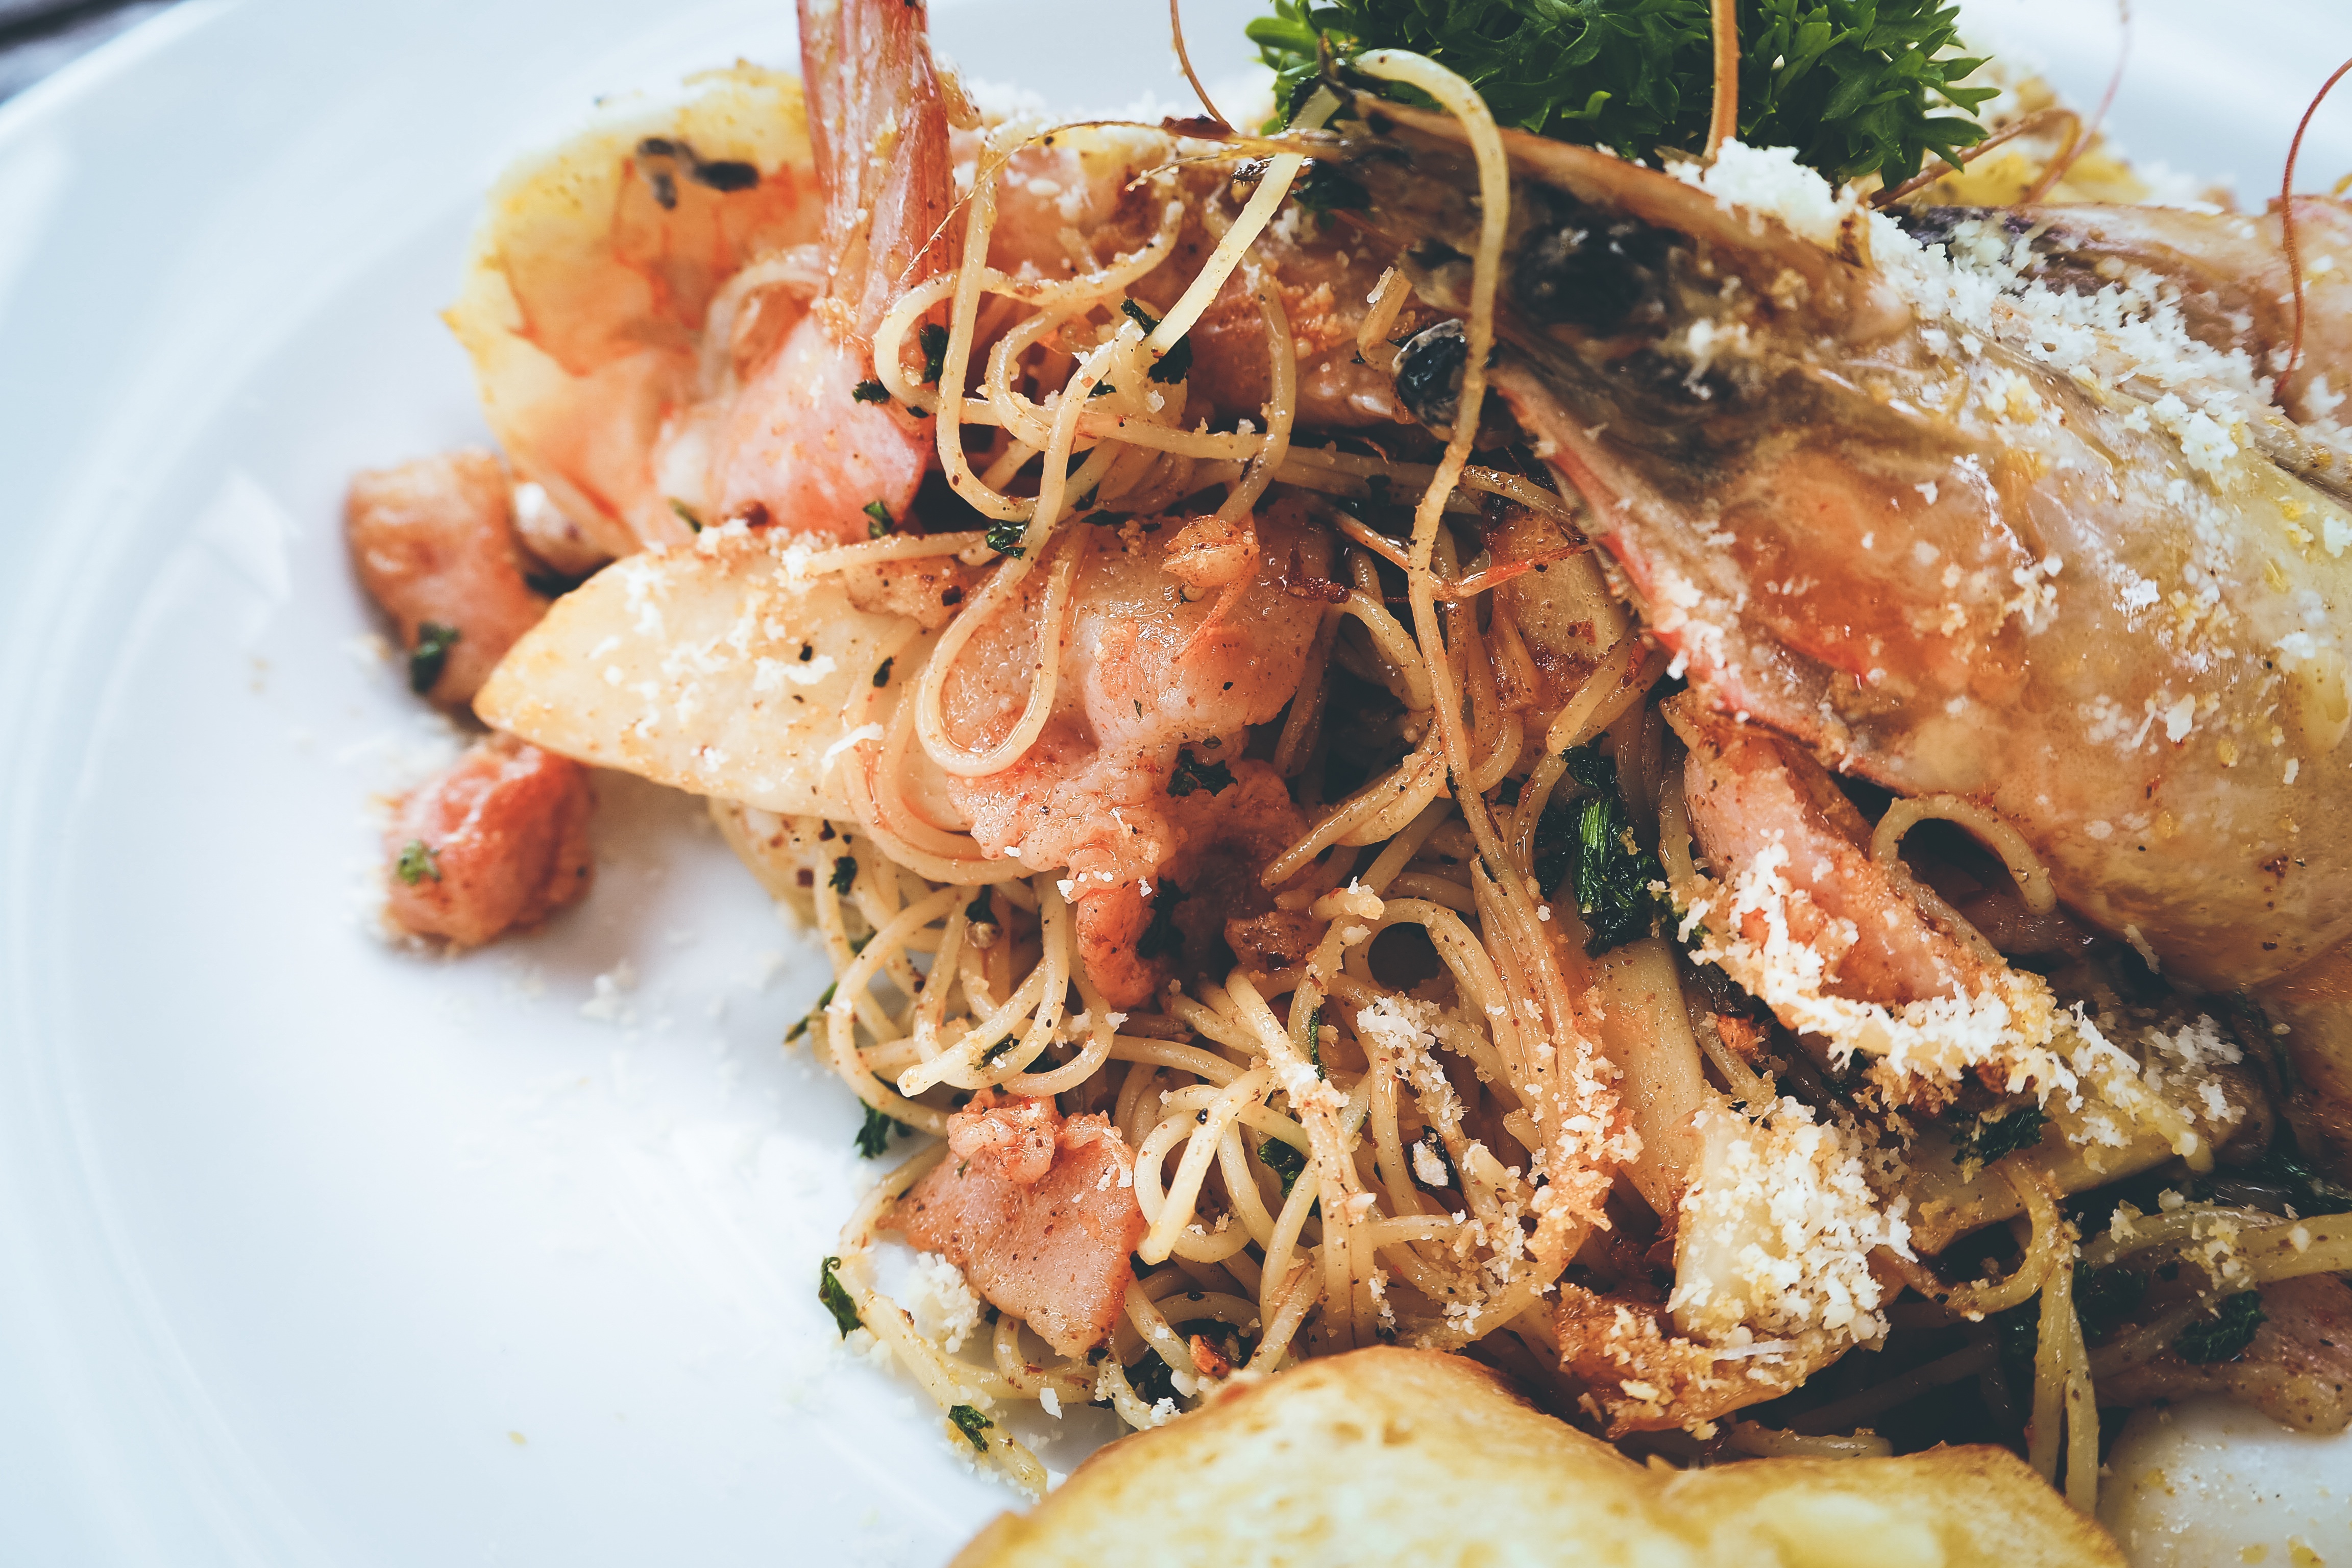
dish, meal, food, produce, seafood, fish, meat, cuisine, spaghetti, scampi